Folau Niua

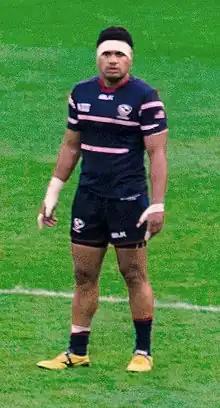
Folau Niua playing for the USA during the 2015 World Cup

Niua had been in consideration for a place at the 2011 Rugby World Cup, but ultimately did not make the tournament roster. Niua made the roster for the 2015 Rugby World Cup where he played as a center.